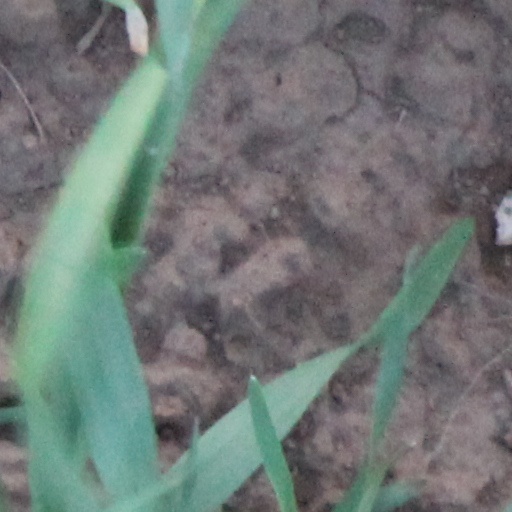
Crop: wheat